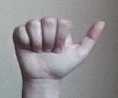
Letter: dhad